22nd Guards Rifle Division

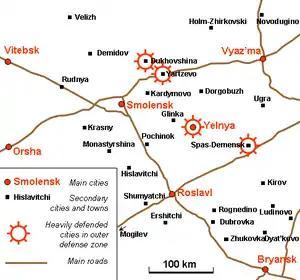
General layout of the Smolensk region during the battle.

The Front's main effort was made between Yelnya and Spas-Demensk by 10th Guards and 33rd Armies. The 10th Guards' 15th and 19th Guards Corps were deployed on a 10 km-wide sector between Mazovo and Sluzna; the 56th and 65th Guards Divisions were in the first echelon with the 22nd Guards in the second. Each division had about 8,000 personnel on strength. The 5th Mechanized Corps was assembled behind the Army, ready to exploit the expected breakthrough. The operational objective for the first day of the offensive was the town of Pavlinovo situated on the Smolensk - Spas-Demensk railway, 10 km to the south. The German defense in this sector was based on the "Büffel-Stellung" position, held by XII Army Corps. That Corps' 260th and 268th Infantry Divisions had both been reduced to just two infantry regiments and held very wide sectors, but the terrain was heavily wooded and dotted with numerous fortified villages. Furthermore, two key German positions at Gnezdilovo and nearby Hill 233.3 had not been identified by Soviet intelligence and so escaped the preparatory bombardment.